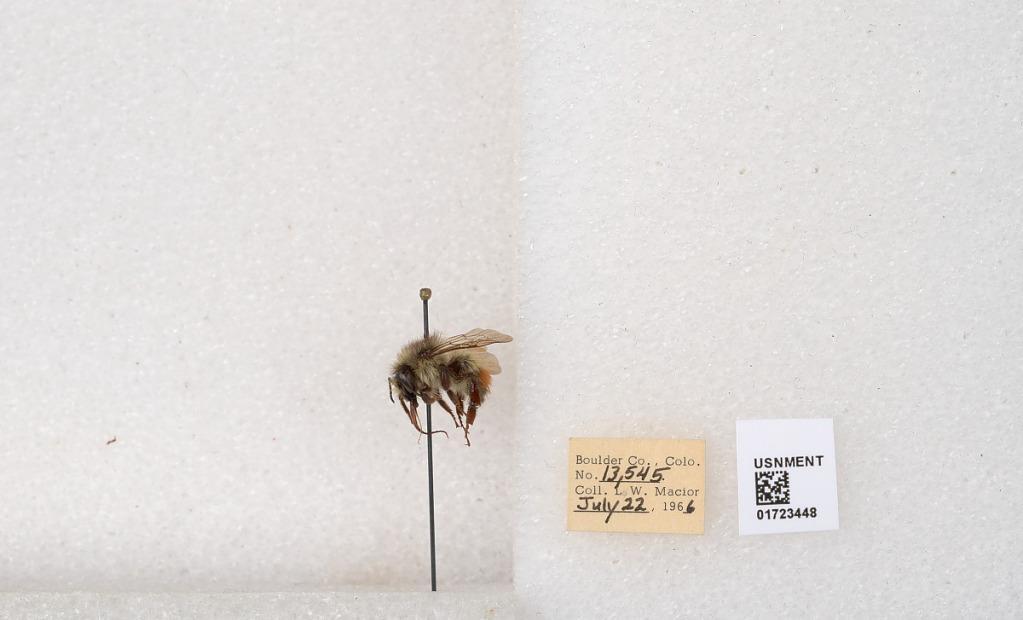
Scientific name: Bombus flavifrons Cresson
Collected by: L. Macior
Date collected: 1966-7-22
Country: United States
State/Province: Colorado
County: Boulder
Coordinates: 40.0925, -105.358